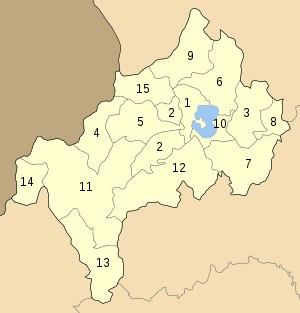
Le nome de Kastoria est l’une des 54 préfectures de Grèce. Il fait partie de la périphérie de Macédoine-Occidentale. Son chef-lieu est Kastoria. Sa population est estimée à 53.000 habitants.